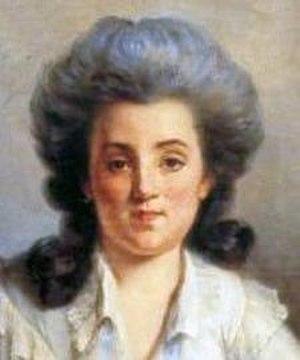
Louise Félicité Victoire d'Aumont duchesse de Mazarin née le 22 octobre 1759 à Paris et morte le 13 décembre 1826 est une aristocrate française, mère de deux souverains de Monaco.